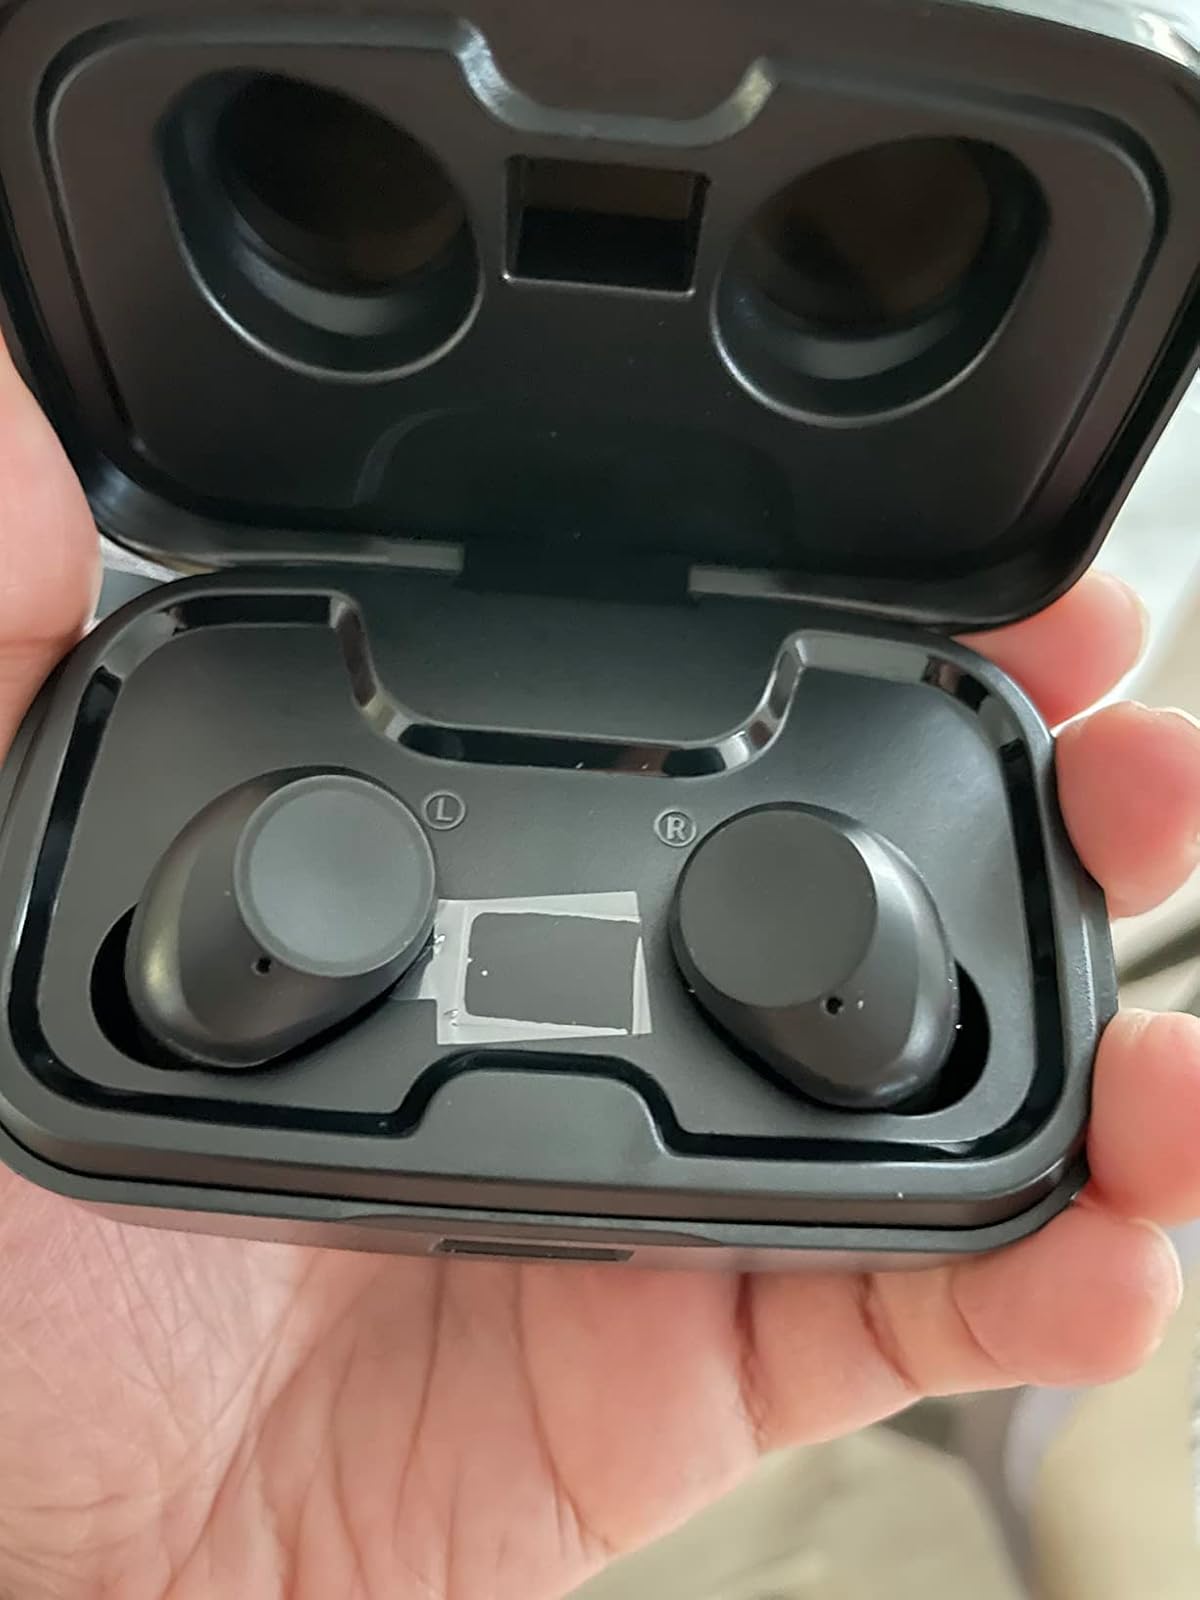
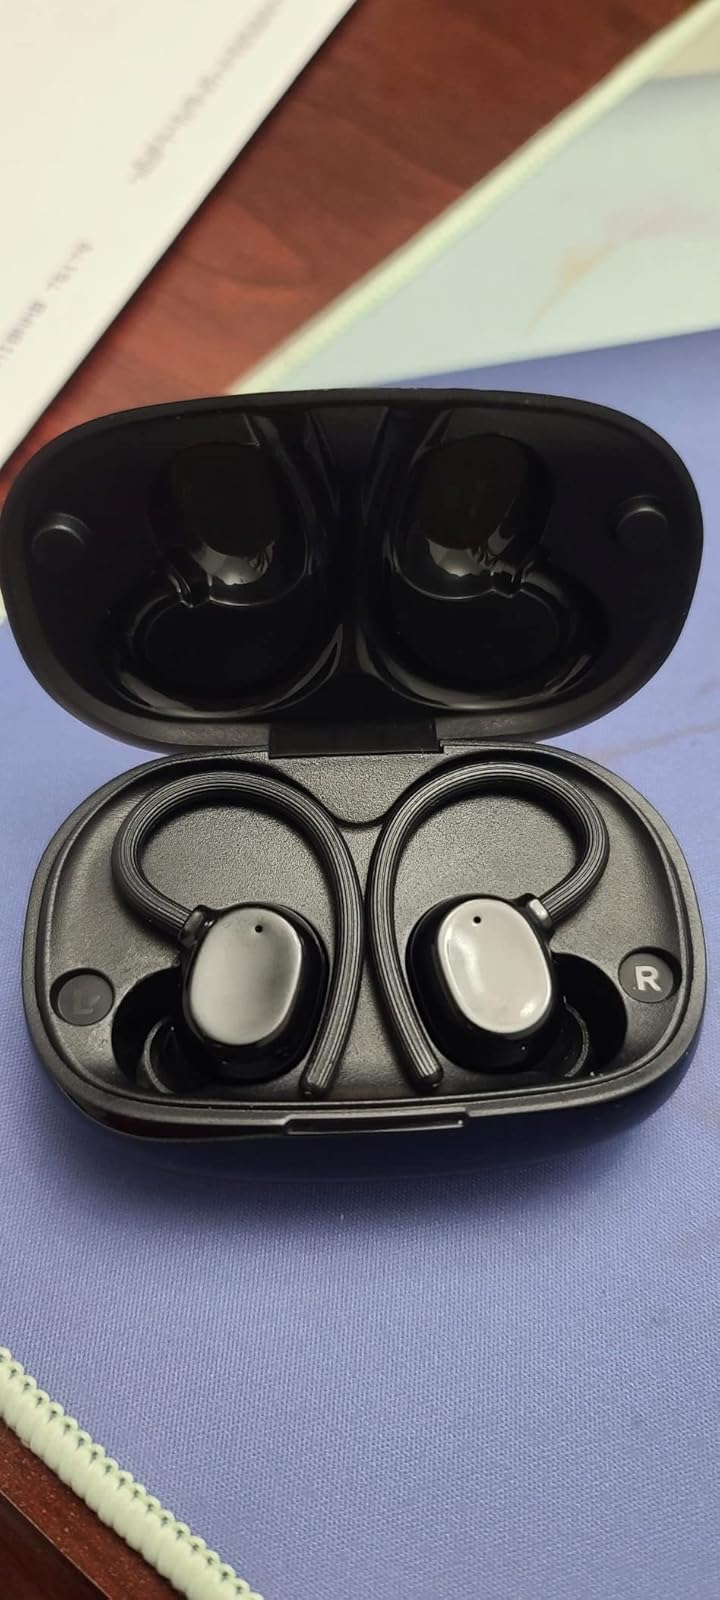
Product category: earbuds
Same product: no